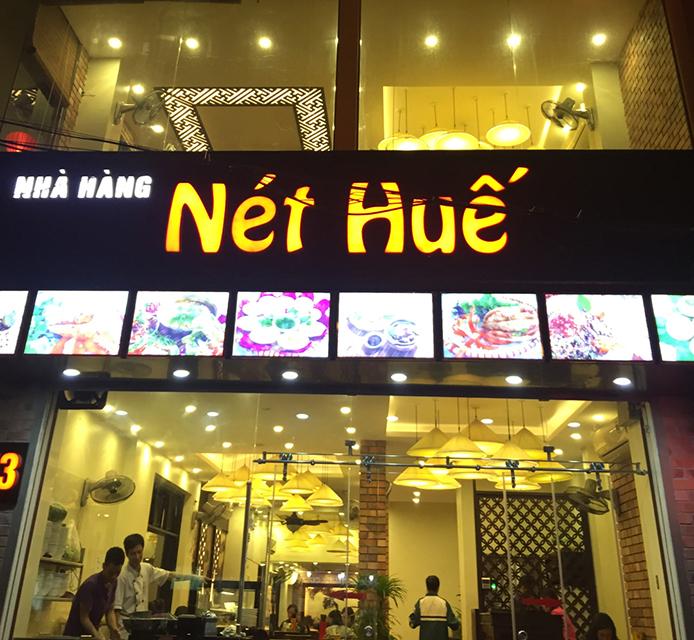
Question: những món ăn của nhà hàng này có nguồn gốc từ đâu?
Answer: những món ăn của nhà hàng này có nguồn gốc từ huế